Which point is corresponding to the reference point?
Reference image:
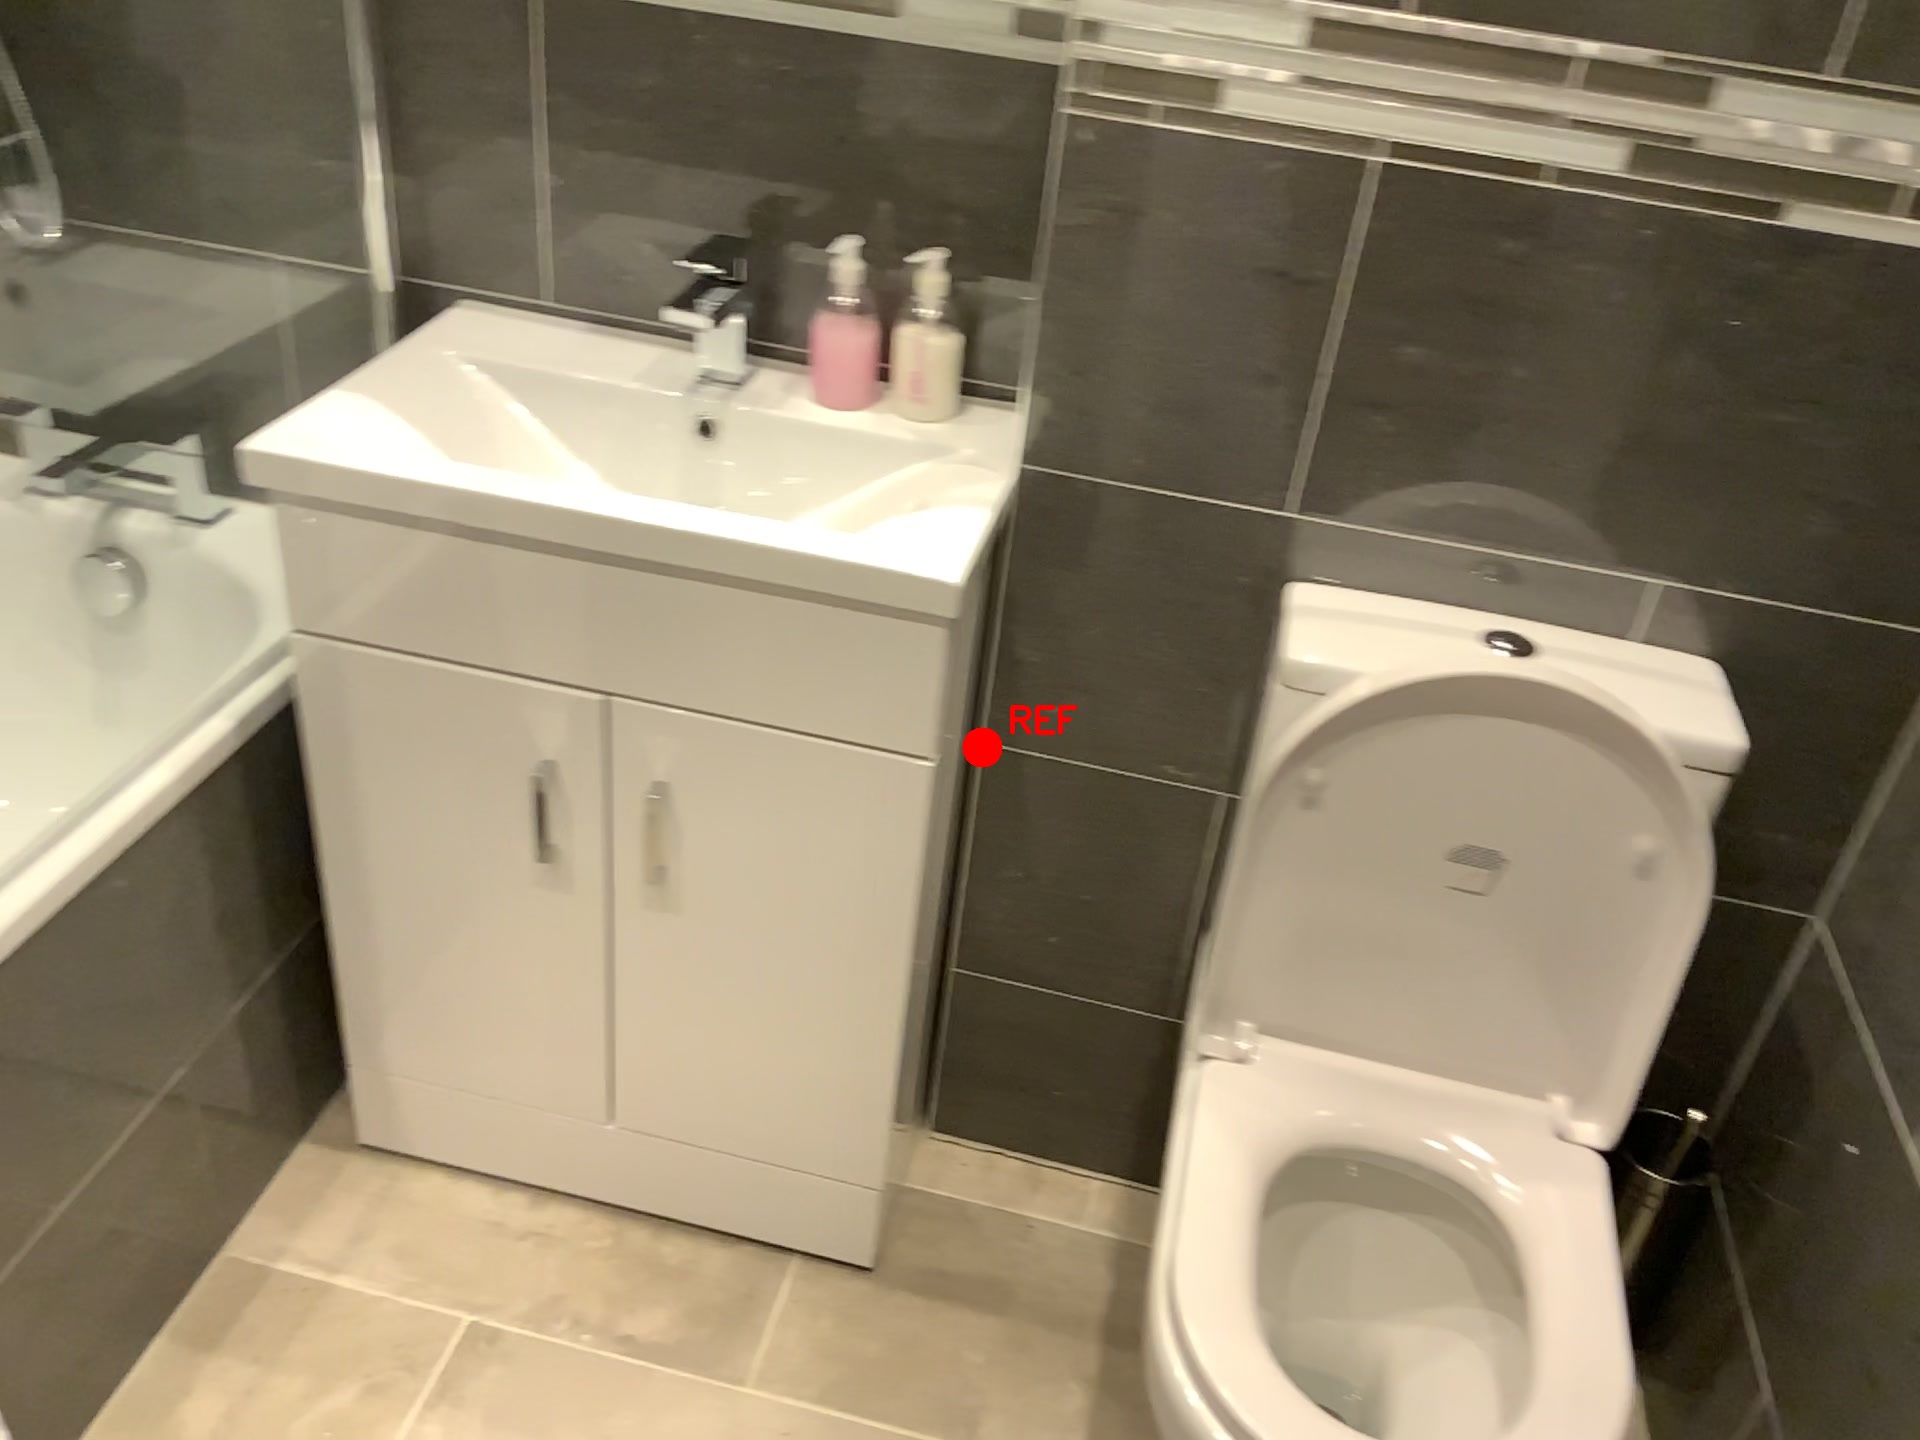
Option image:
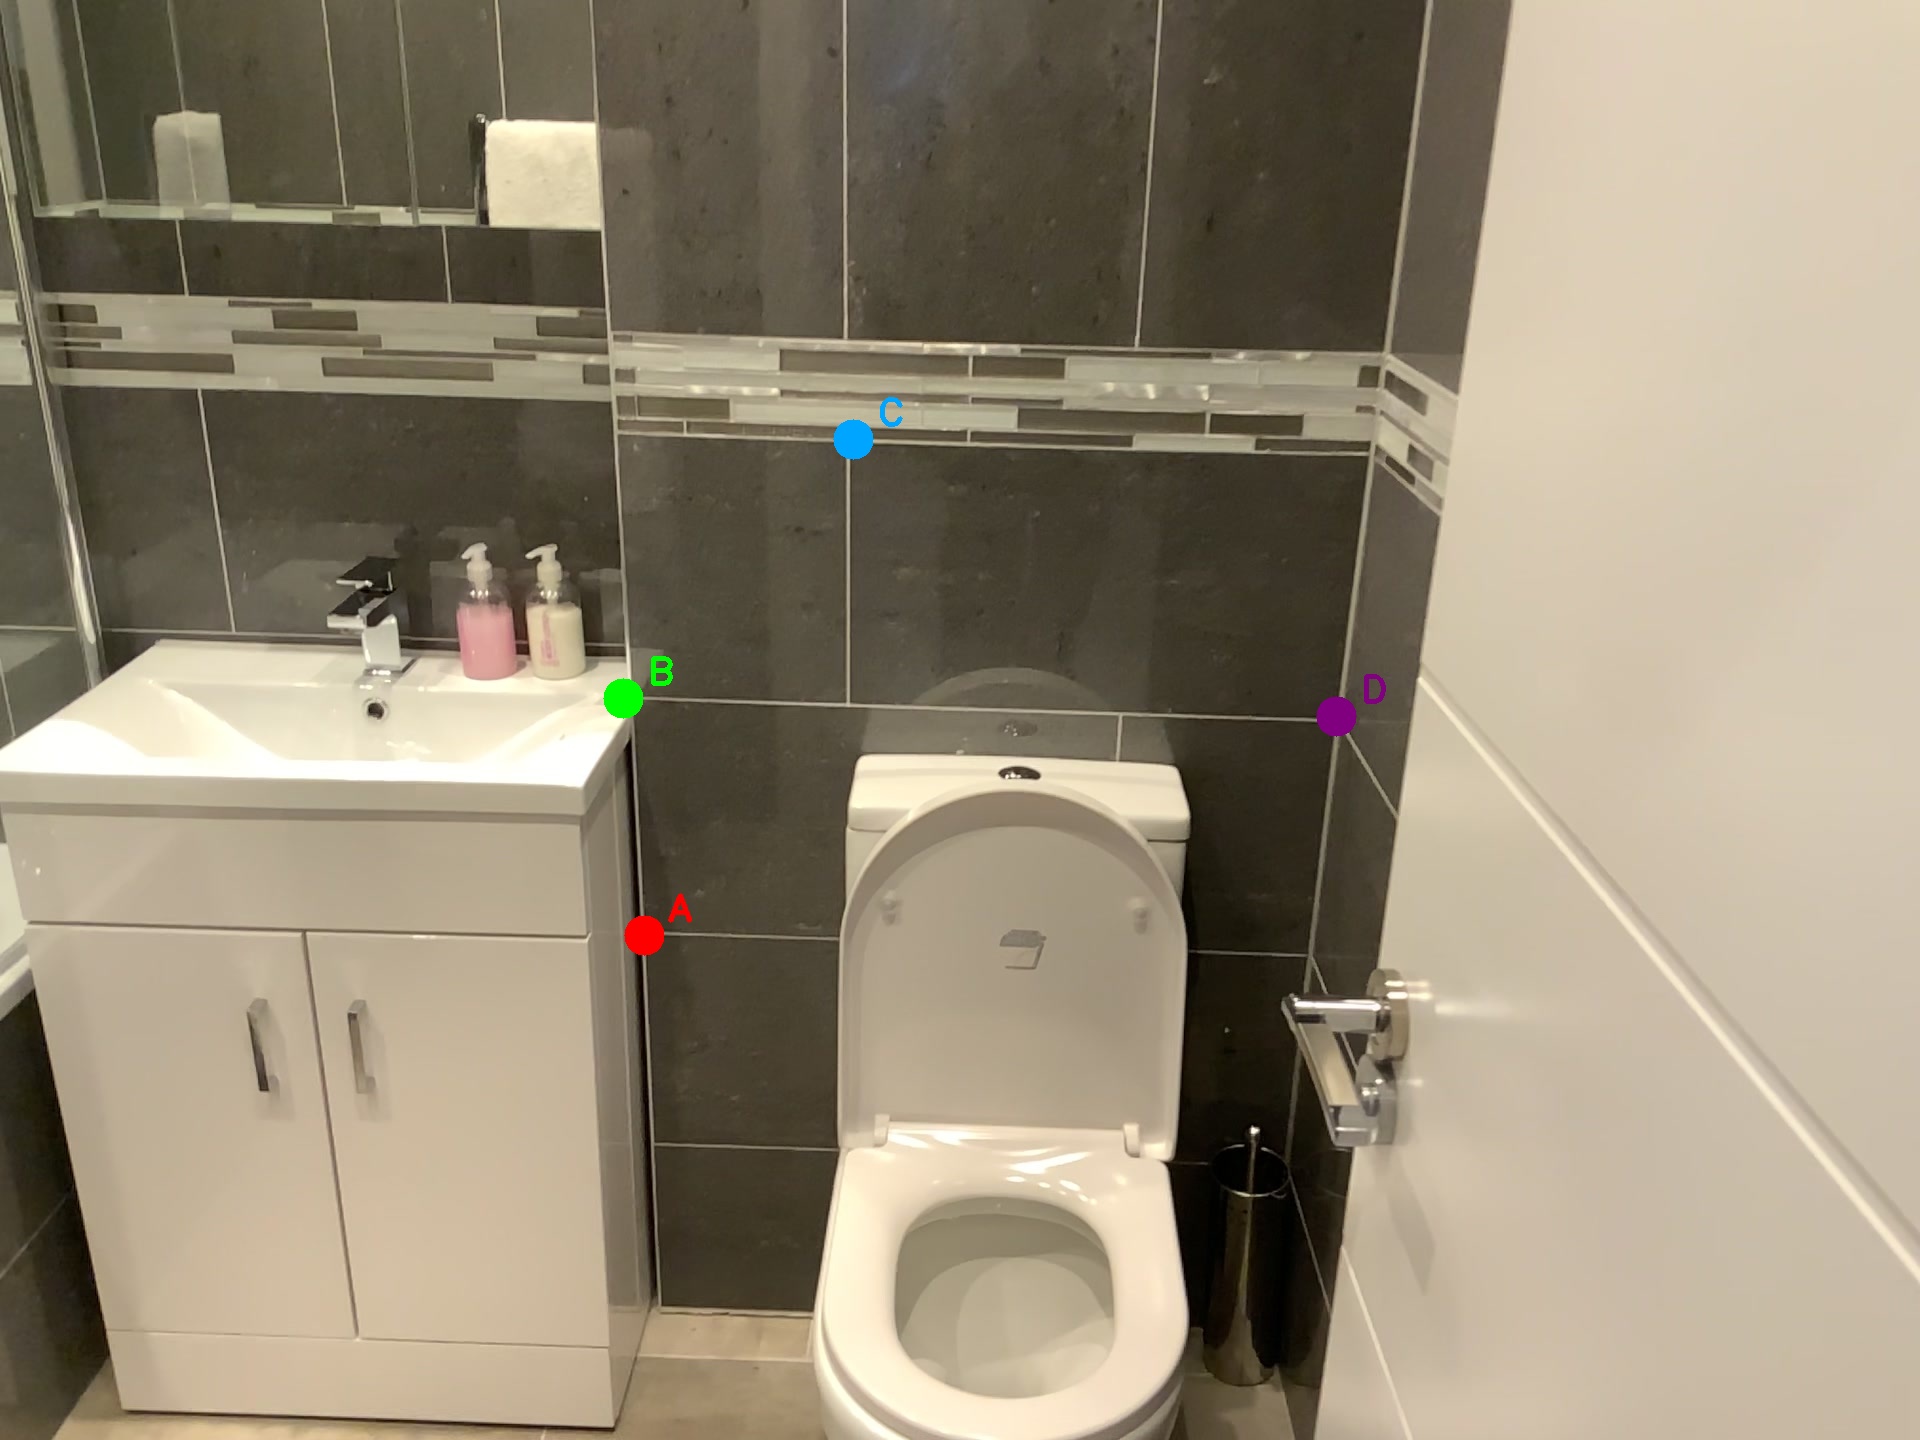
Choices:
Point A
Point B
Point C
Point D
Answer: (A)